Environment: lab
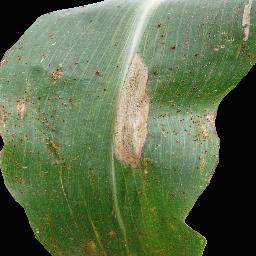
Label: common_rust